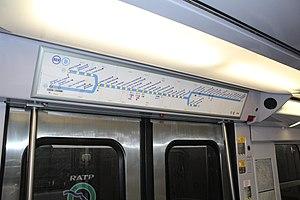
MI 79, Gare de Robinson, Sceaux.
La rame MI 79, est la première rame d’interconnexion des réseaux de la RATP et de la SNCF en Île-de-France, conçue dans les années 1970 pour la ligne B du RER. Elle est suivie par une version dérivée, la rame MI 84, prévue pour répondre aux besoins de la ligne A du RER, avant d'être affectée ultérieurement sur le RER B.